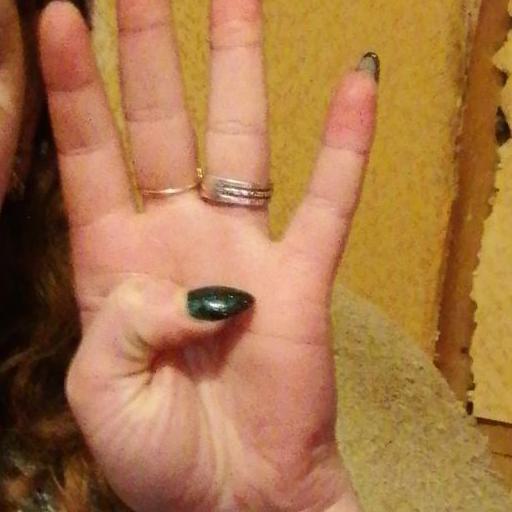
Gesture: four